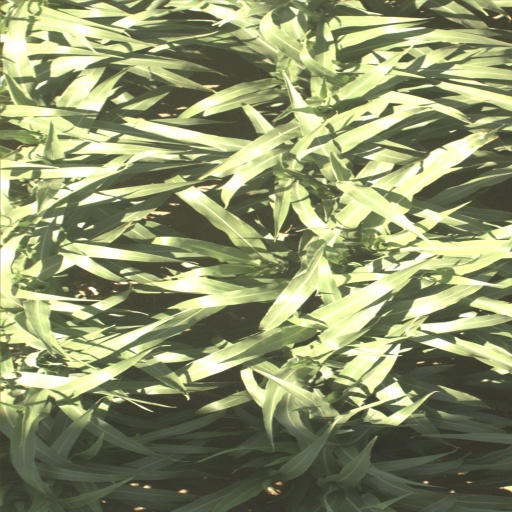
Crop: sorghum